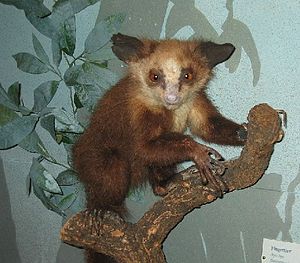
Aye-aye / Billeder
Aye-ayen, også kaldet fingerdyret, er en primatart i gruppen lemurer, og verdens største nataktive primat. Den lever på Madagaskar og er den eneste nulevende art i familien Daubentoniidae. Den er ejendommelig ved at bruge sin langefinger til at banke på træer, for at finde steder med insektlarver, som den kan gnave sig ind til med sine lange gnaver-lignende fortænder. Denne adfærd har givet den tilnavnet "primaternes spætte". Det mentes på et tidspunkt, at den var uddød, men den blev genopdaget i 1957.